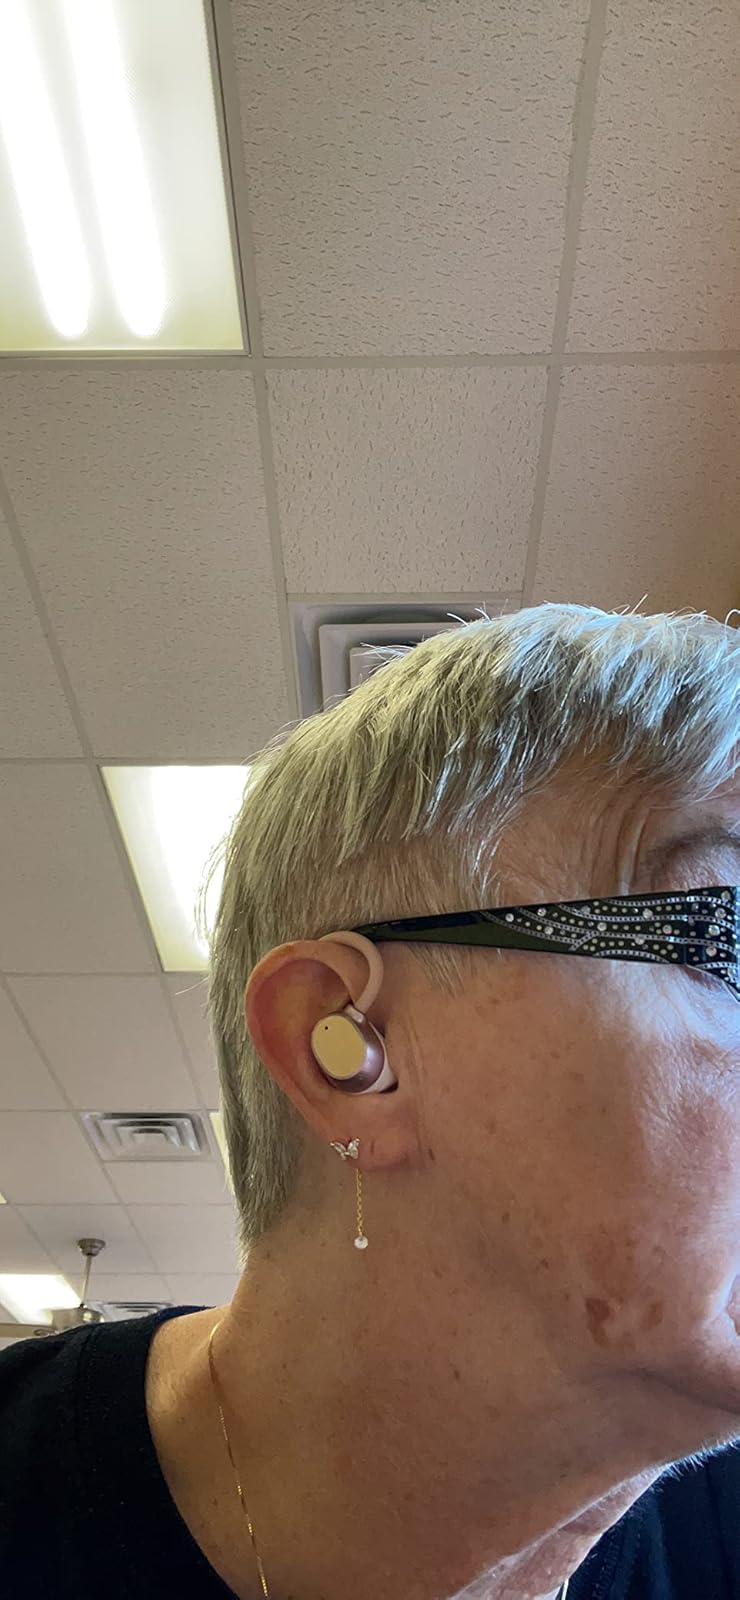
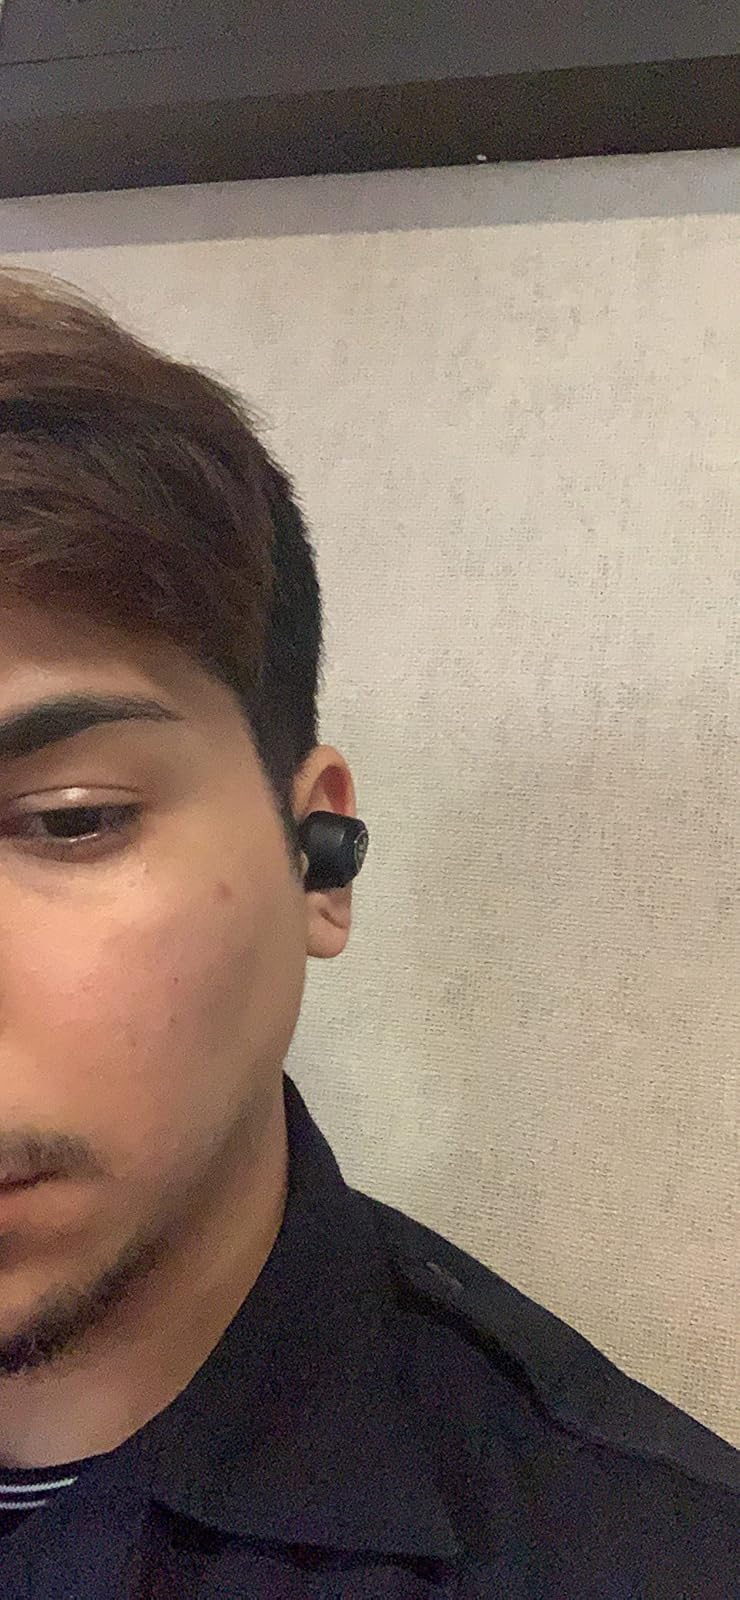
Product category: earbuds
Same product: no